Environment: real
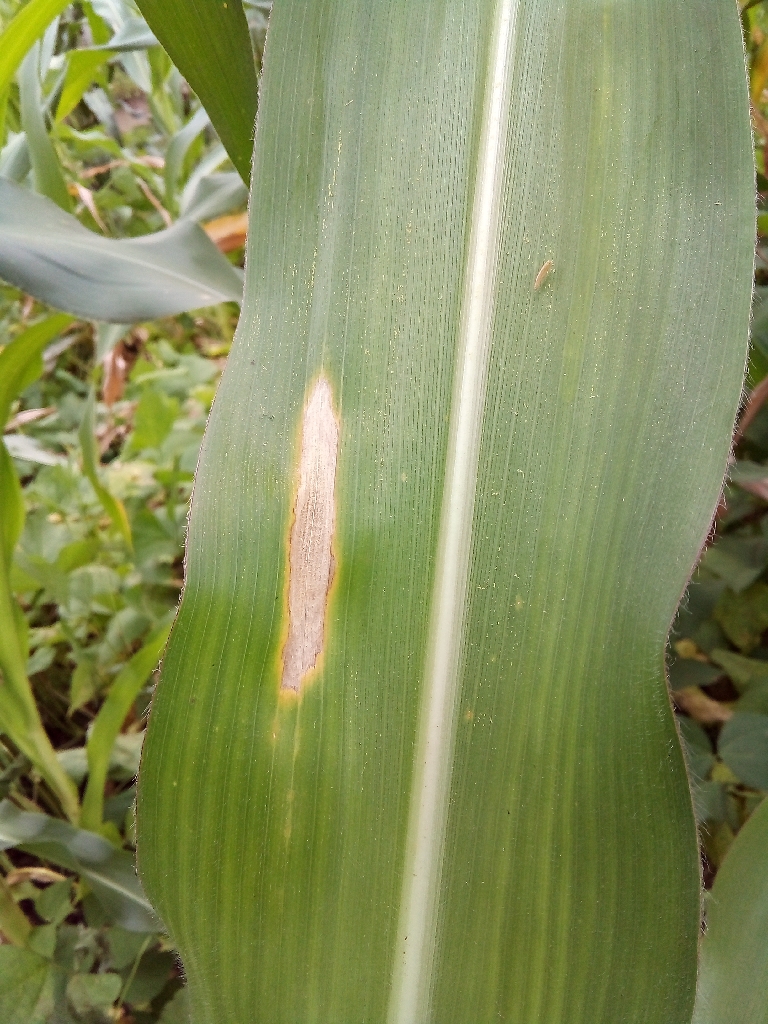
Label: northern_corn_leaf_blight